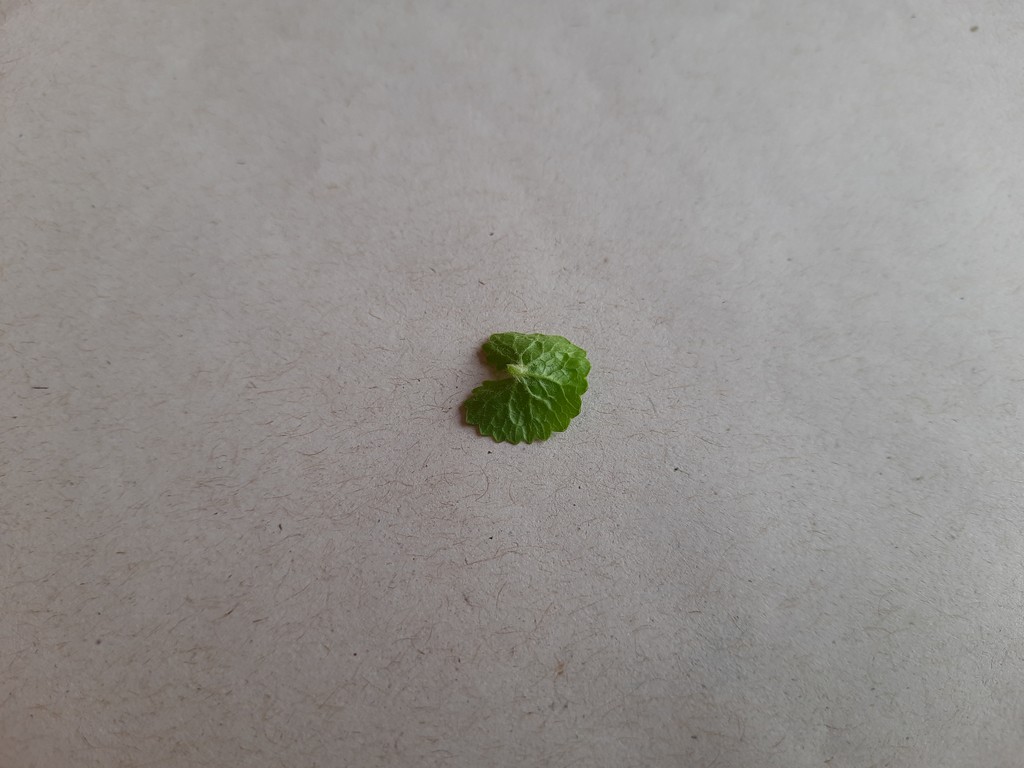
Label: Healthy